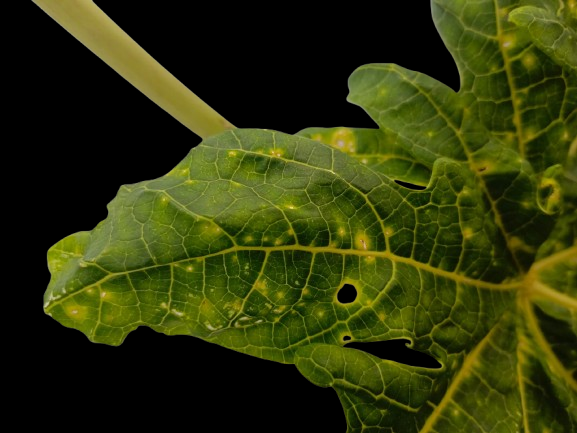
Crop: Papaya
Label: Carica_Insect_Hole